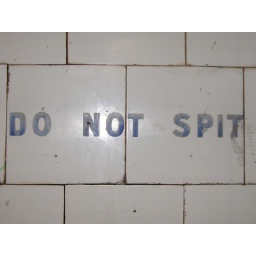
These signs found on the walls in Flinders Street Railway Station date back to the 1919 influenza epidemic.